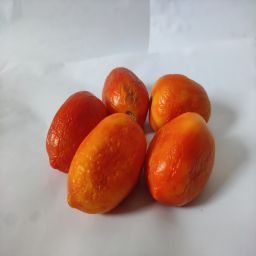
Crop: Tomato
Quality: Old